Early flying machines

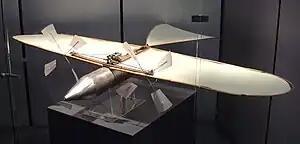
The "Aéroplane" of Victor Tatin (1879)

Félix du Temple eventually achieved a short hop with a full-size manned craft in 1874. His ""Monoplane"" was a large aircraft made of aluminium, with a wingspan of and a weight of only without the pilot. Several trials were made with the aircraft, and it achieved lift-off under its own power after launching from a ramp, glided for a short time and returned safely to the ground, making it the first successful powered hop in history, a year ahead of Moy's flight.